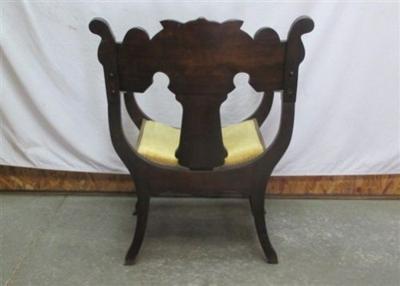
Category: chair